Shakespeare's handwriting

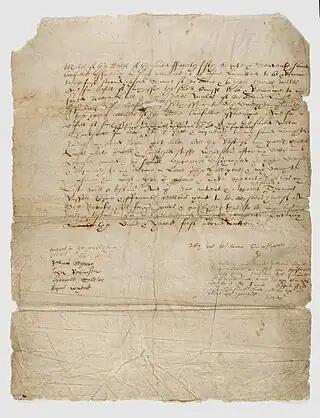
William Shakespeare's will, written in a style of handwriting known as the secretary hand.

William Shakespeare's handwriting is known from six surviving signatures, all of which appear on legal documents. It is believed by many scholars that three pages of the handwritten manuscript of the play "Sir Thomas More" are also in William Shakespeare's handwriting. This is based on scholarly studies that considered handwriting, spelling, vocabulary, literary aspects, and other factors.